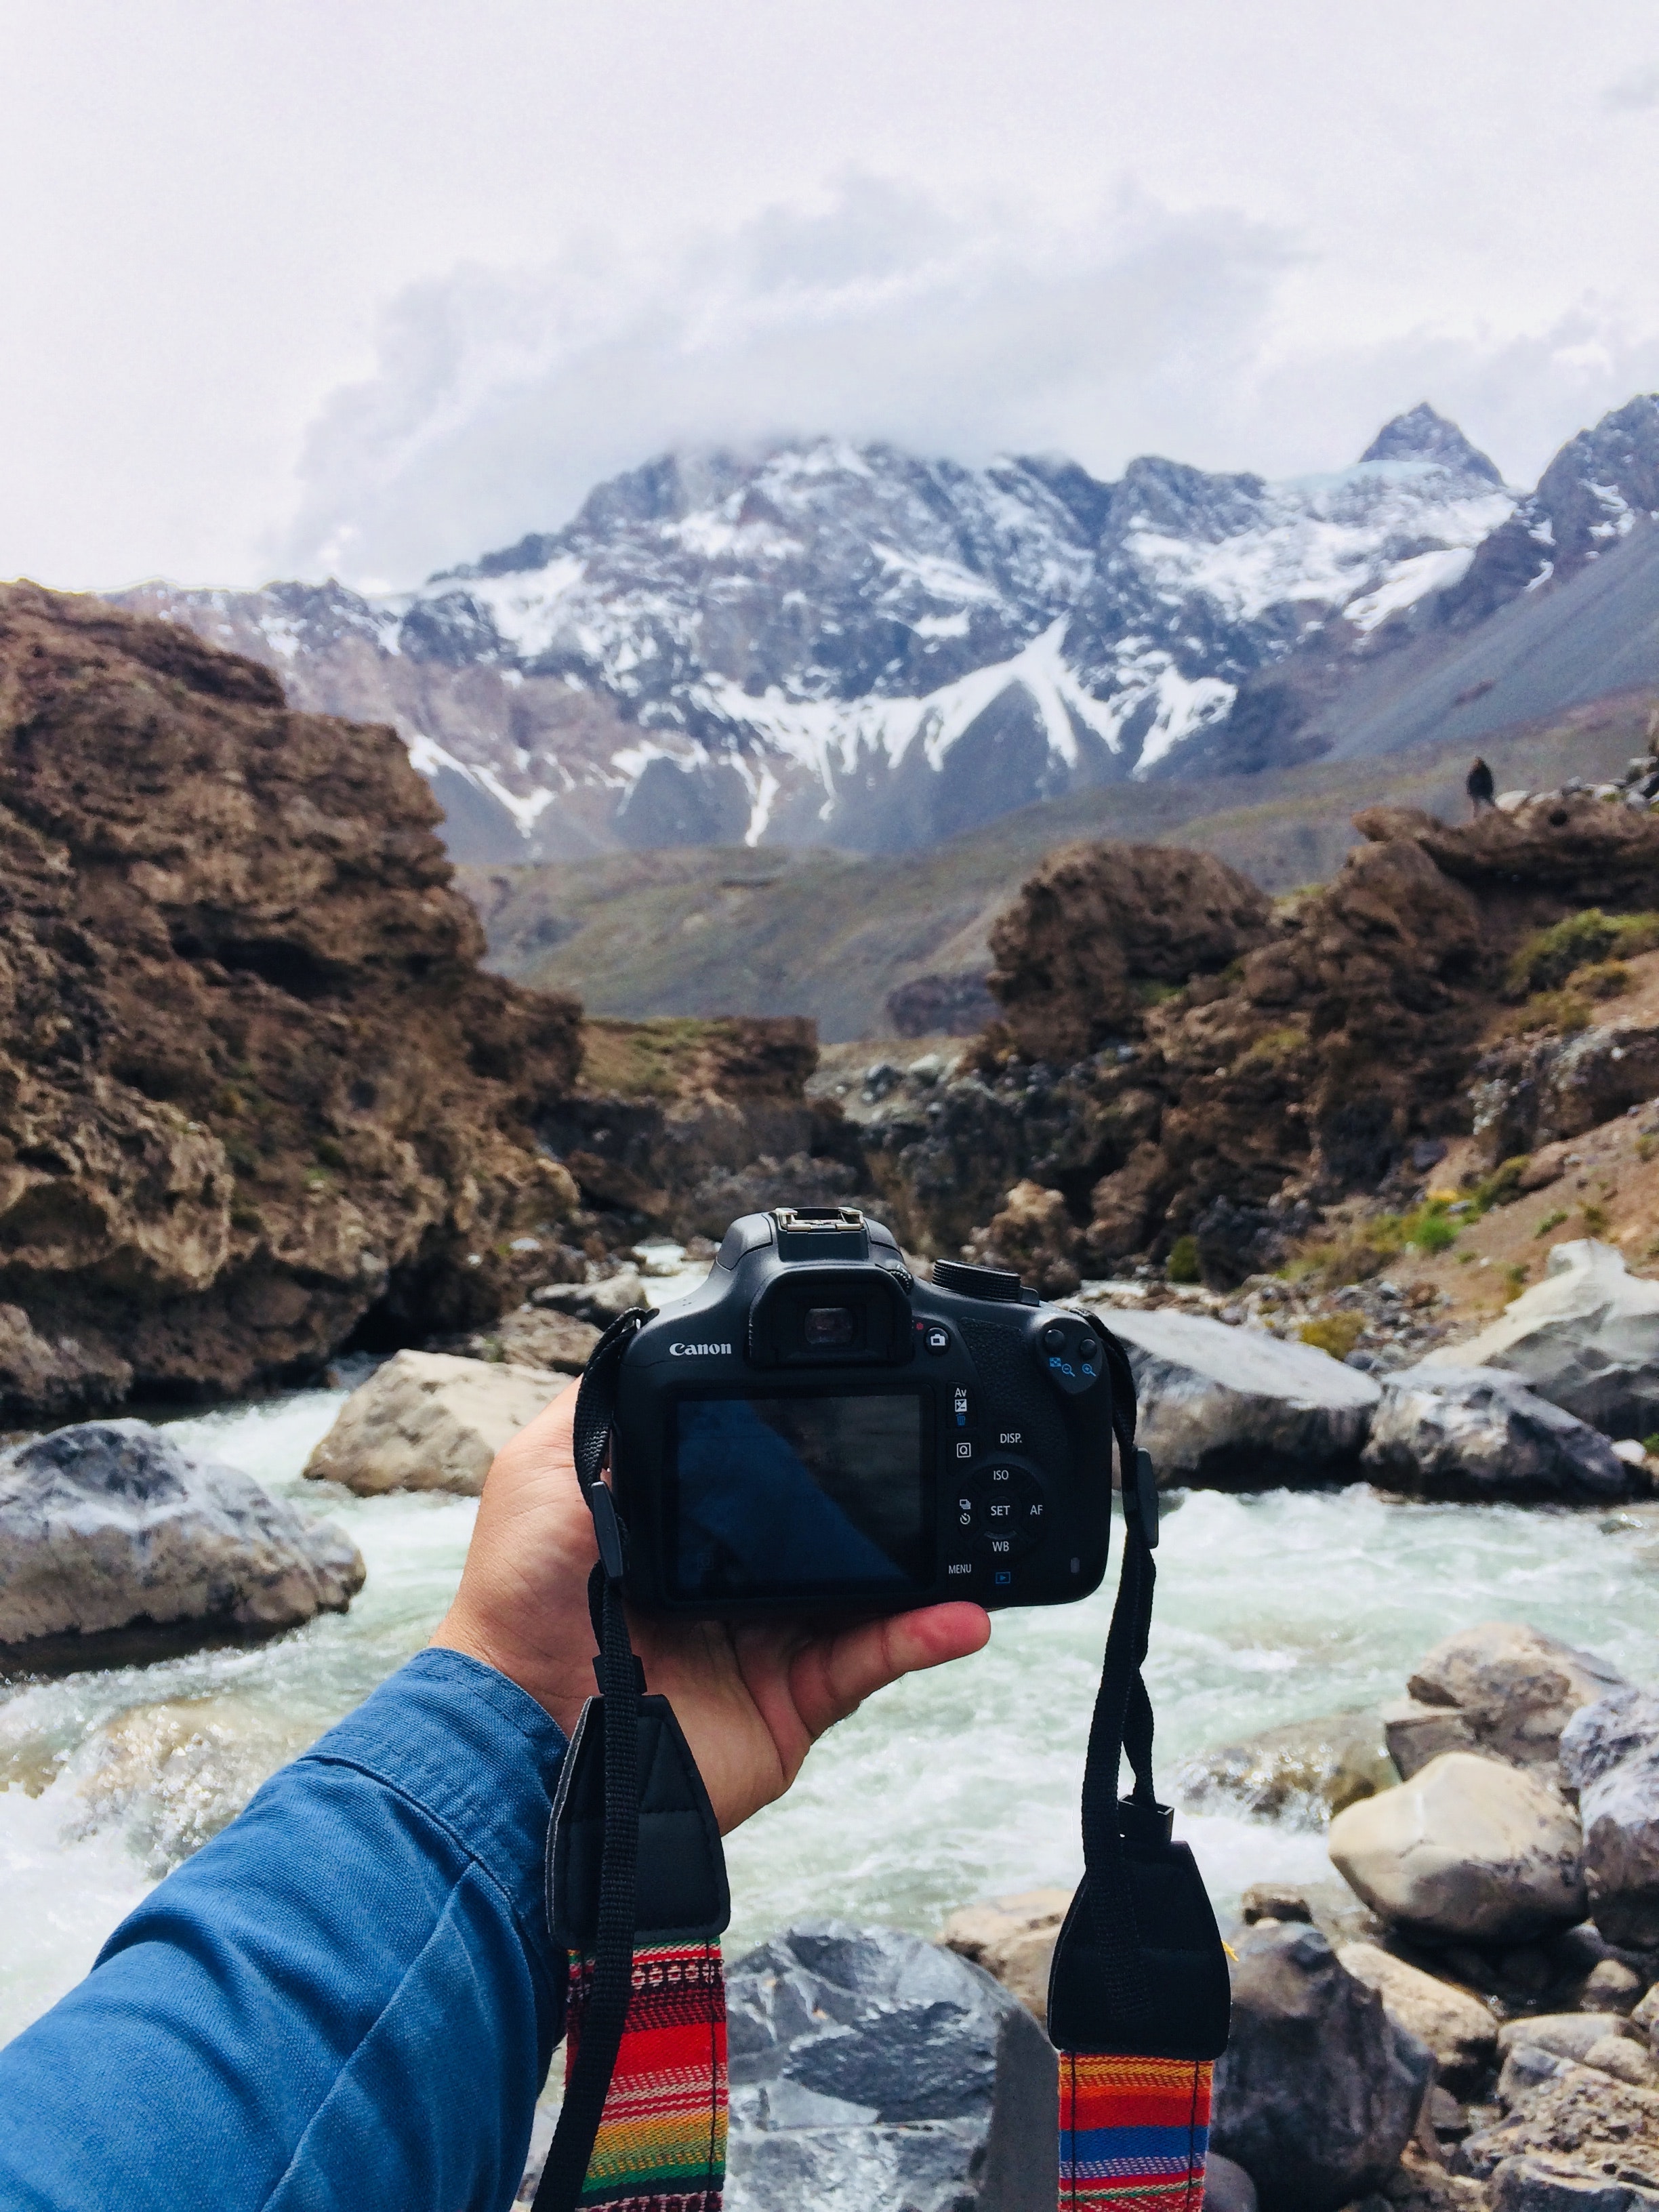
mountainous landforms, mountain, wilderness, mountain range, geological phenomenon, cameras optics, backpacking, adventure, alps, photography, glacial landform, travel, geology, glacier, recreation, camera accessory, rock, hiking, valley, ridge, tourism, camera